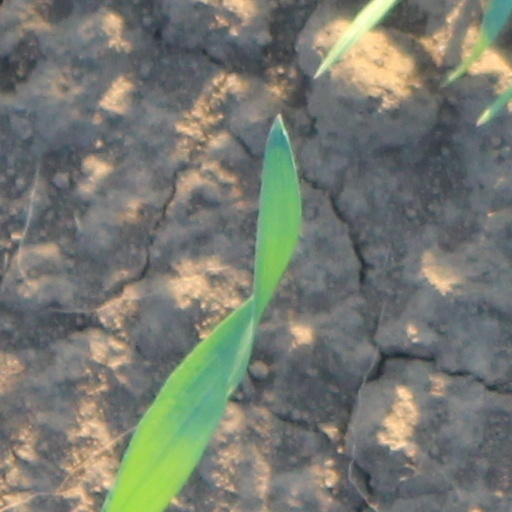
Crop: wheat